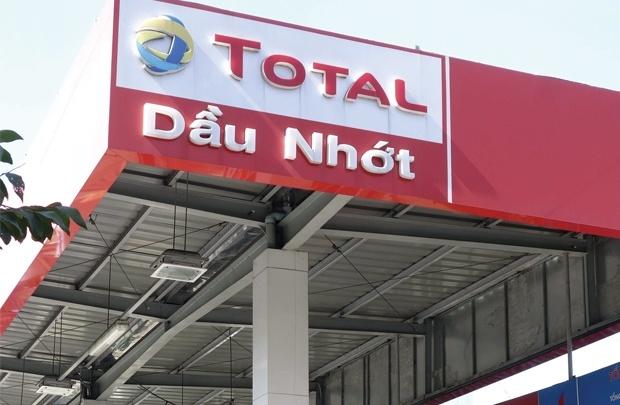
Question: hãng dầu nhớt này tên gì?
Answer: total